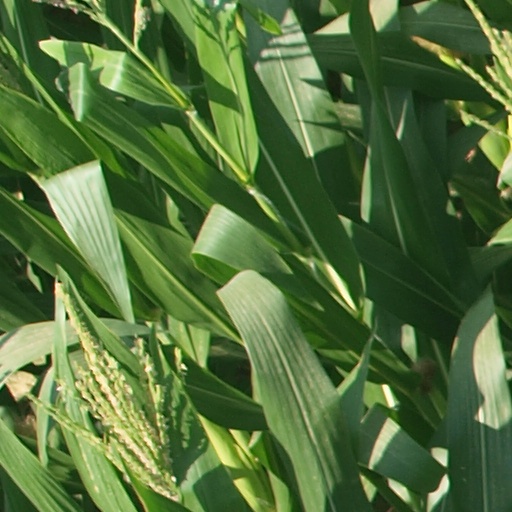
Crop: maize; corn